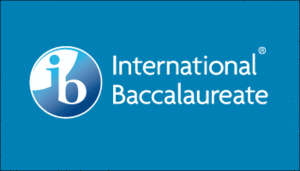
Le baccalauréat international est le nom communément donné au Programme du diplôme de l’Organisation du baccalauréat international.